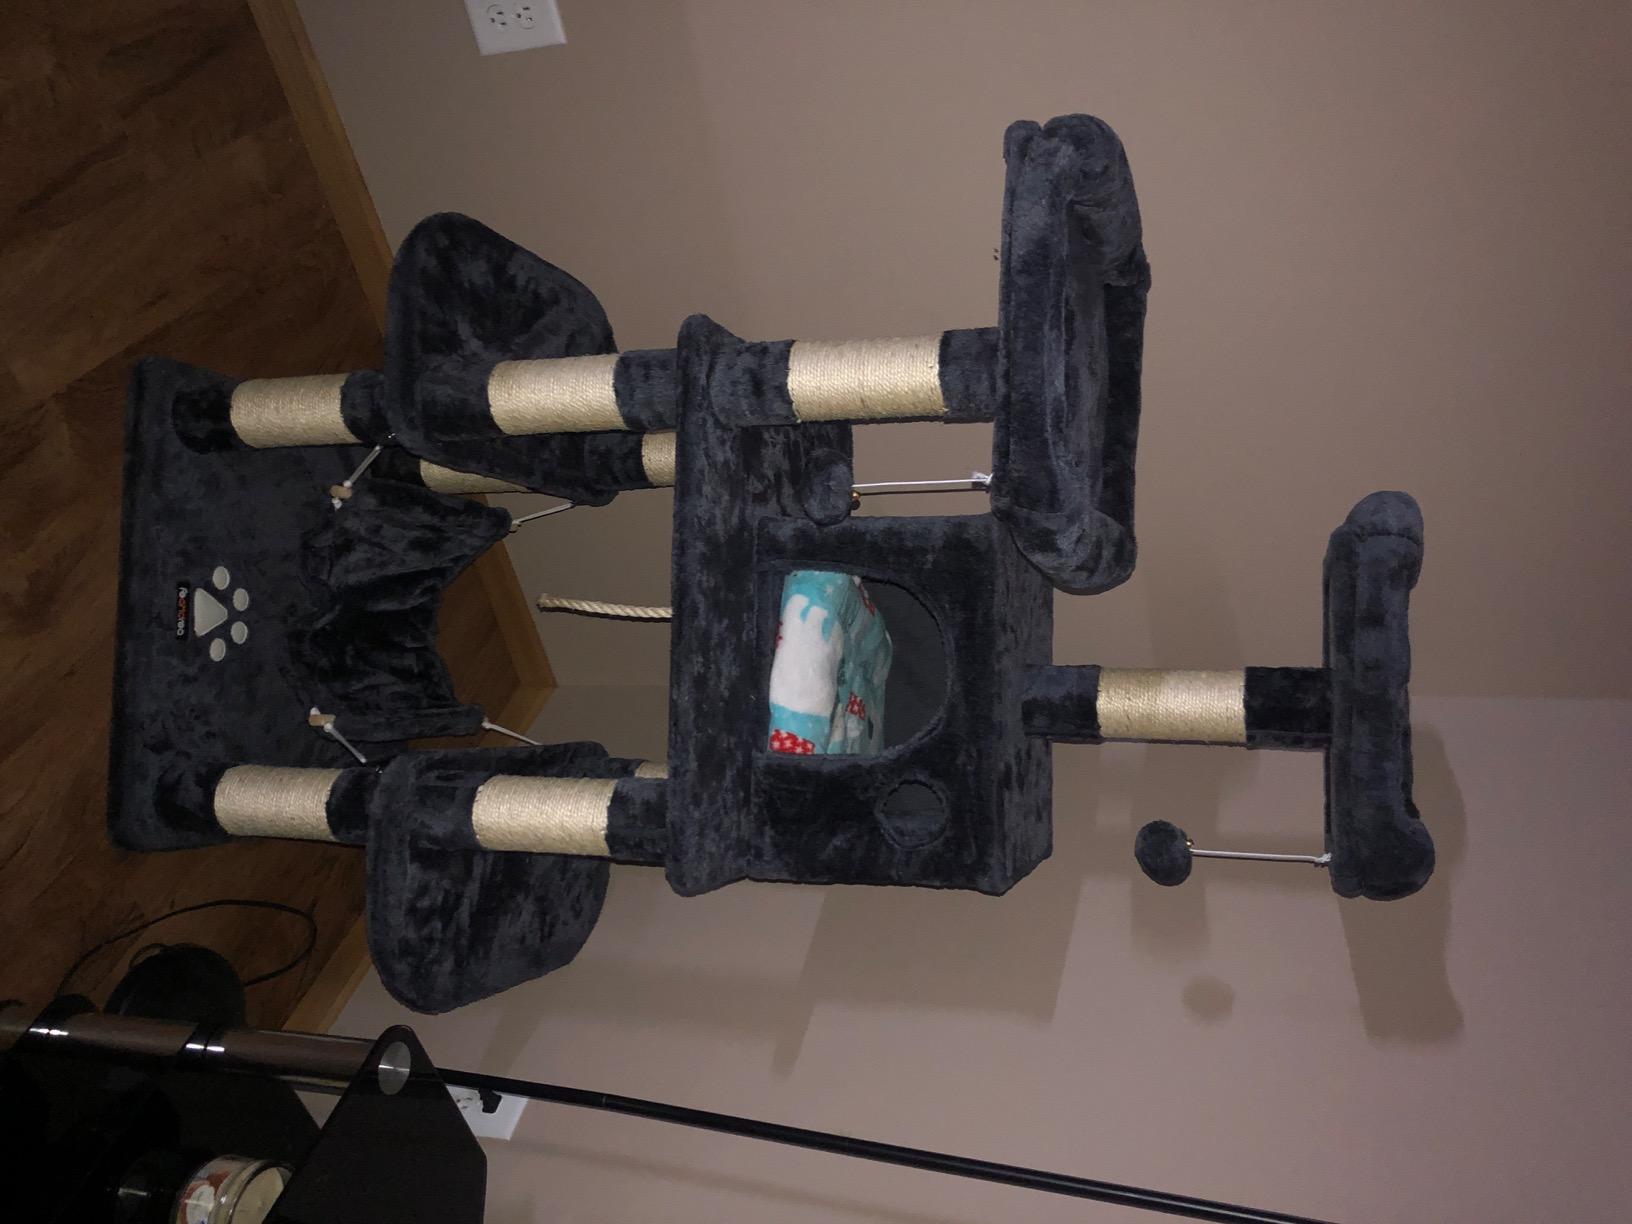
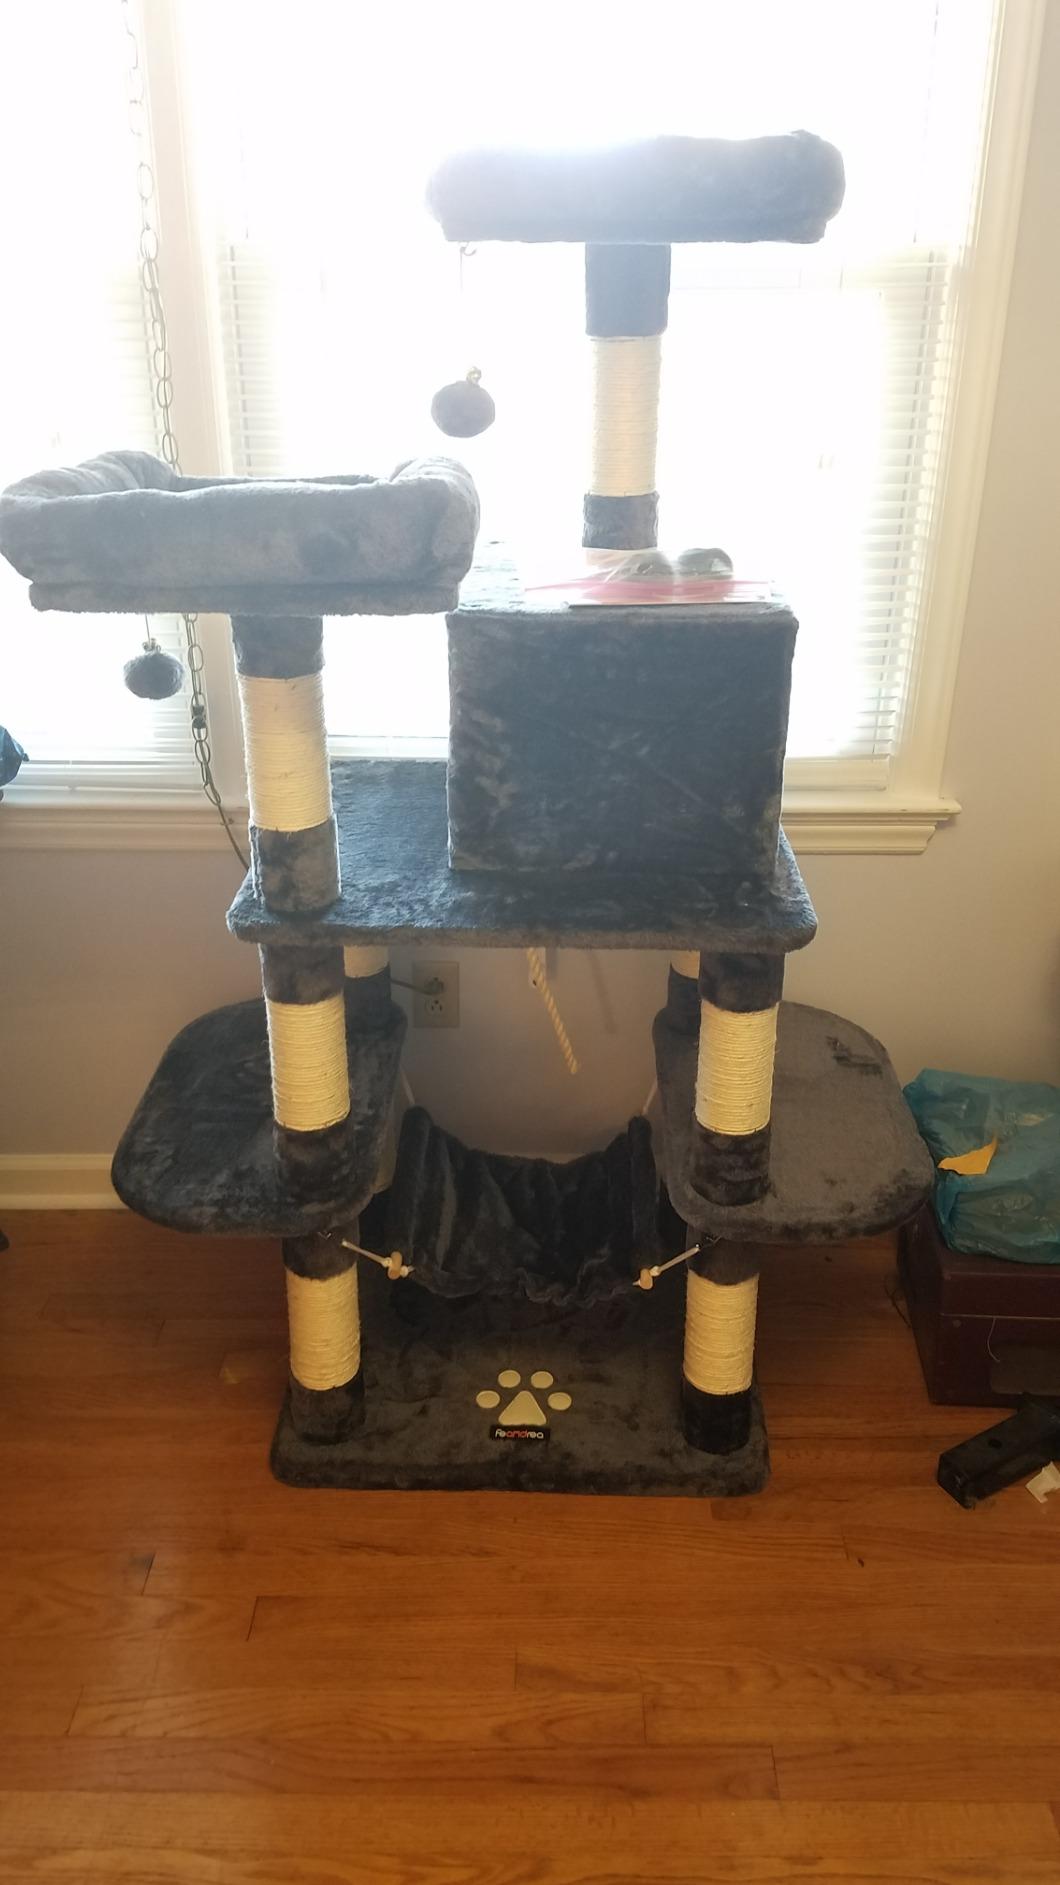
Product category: items_cat tree
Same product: yes